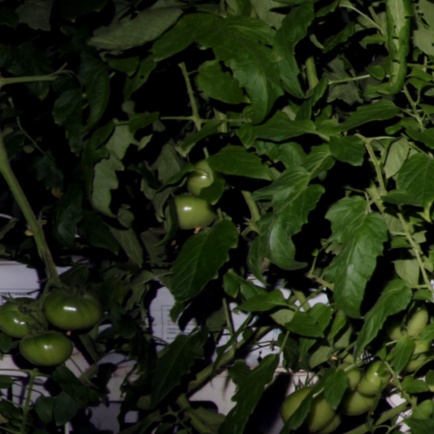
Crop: tomato